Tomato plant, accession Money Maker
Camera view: horizontal (90 deg, fisheye); turntable rotation: 120 degrees
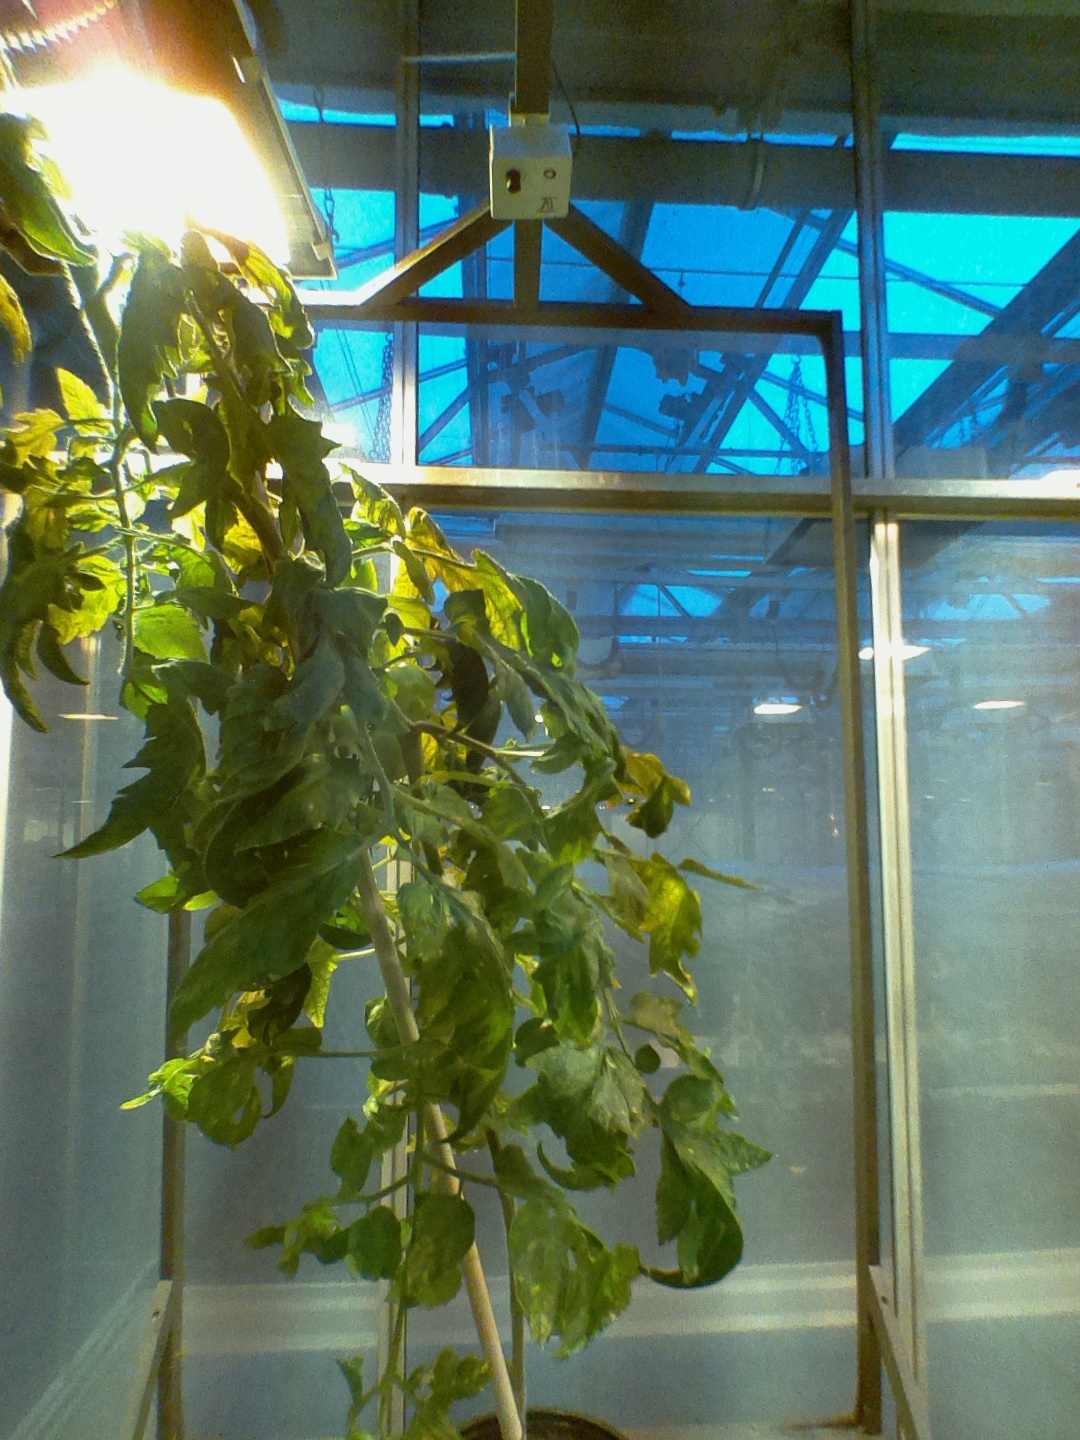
BBCH growth stage 76: 60%-70% of final fruit size